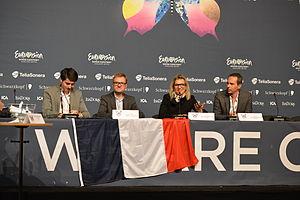
La France a participé au Concours Eurovision de la chanson 2013 à Malmö en Suède et a sélectionné sa chanson et son artiste via une sélection interne organisé par le diffuseur français France 3. Amandine Bourgeois a représenté la France avec la chanson L'enfer et moi et termine à la 23ᵉ place avec 14 points lors de la finale.